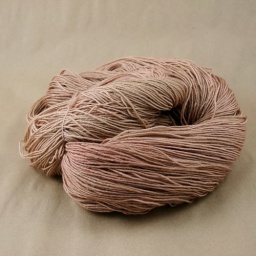
the usual in no shirt no shoes no service